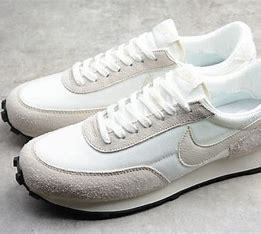
Brand: Nike
Model: Daybreak